Carmen Aristegui

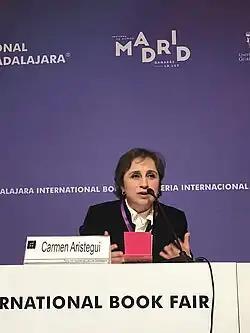
During a panel at the International Book Fair of Guadalajara in 2017.

Aristegui hosted the program "Hoy por Hoy" (""Nowadays"") on W Radio until 4 January 2008, when, after several months that had been marked by increased tensions between herself and her employers about the extent to which she should be allowed to express certain opinions, she parted ways with the network, citing differences over its planned changes in editorial direction. "Early in December 2007," Aristegui said, "I was informed of the network's desire not to renew my contract, but they left open the possibility of staying on. The network notified me that they sought to change the contractual conditions in some respects, incorporating some changes in editorial direction...We discussed it and looked forward to specific proposals, but in the end it didn't happen." In her final broadcast, she said that she had been surprised by the news of her termination. The split coincided with the March 2007 appointment of Daniel Moreno, who was close to the wife of Zavala and former president Vicente Fox's wife Marta Sahagún, as director of W. Though "Hoy por Hoy" had attained its highest audience levels ever with Aristegui at the helm, beginning in 2007, Aristegui was conspicuously omitted from the list of electronic journalists who were granted interviews with the Mexican president.